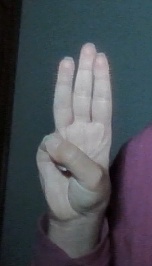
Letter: thaa